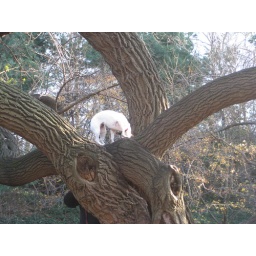
Cute dog climbing tree in Ft. Tryon Park